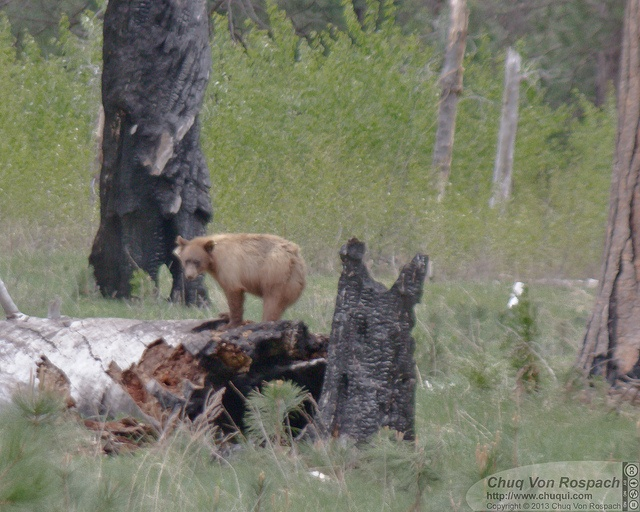
A brown bear standing on top of a log.
A brown bear stands atop a fallen tree.
A brown bear is near a wood log.
A small bear is standing on top of the log
a bear that is standig on on some kind of tree stump